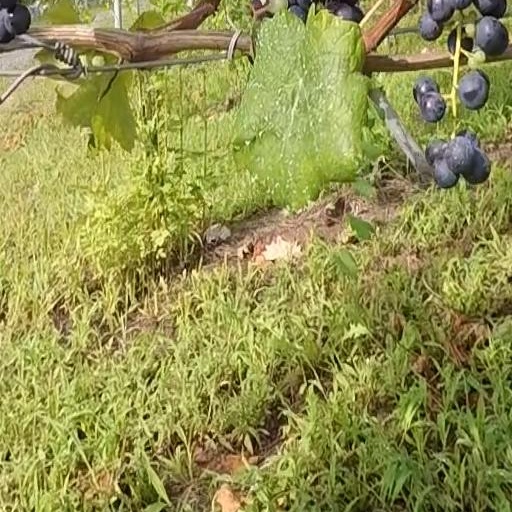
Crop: grape